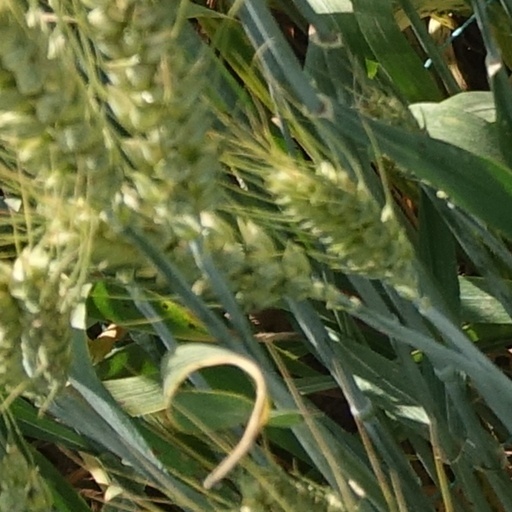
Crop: wheat